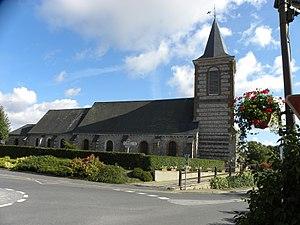
Eglise du village.
La Poterie-Cap-d'Antifer est une commune française située dans le département de la Seine-Maritime en région Normandie.